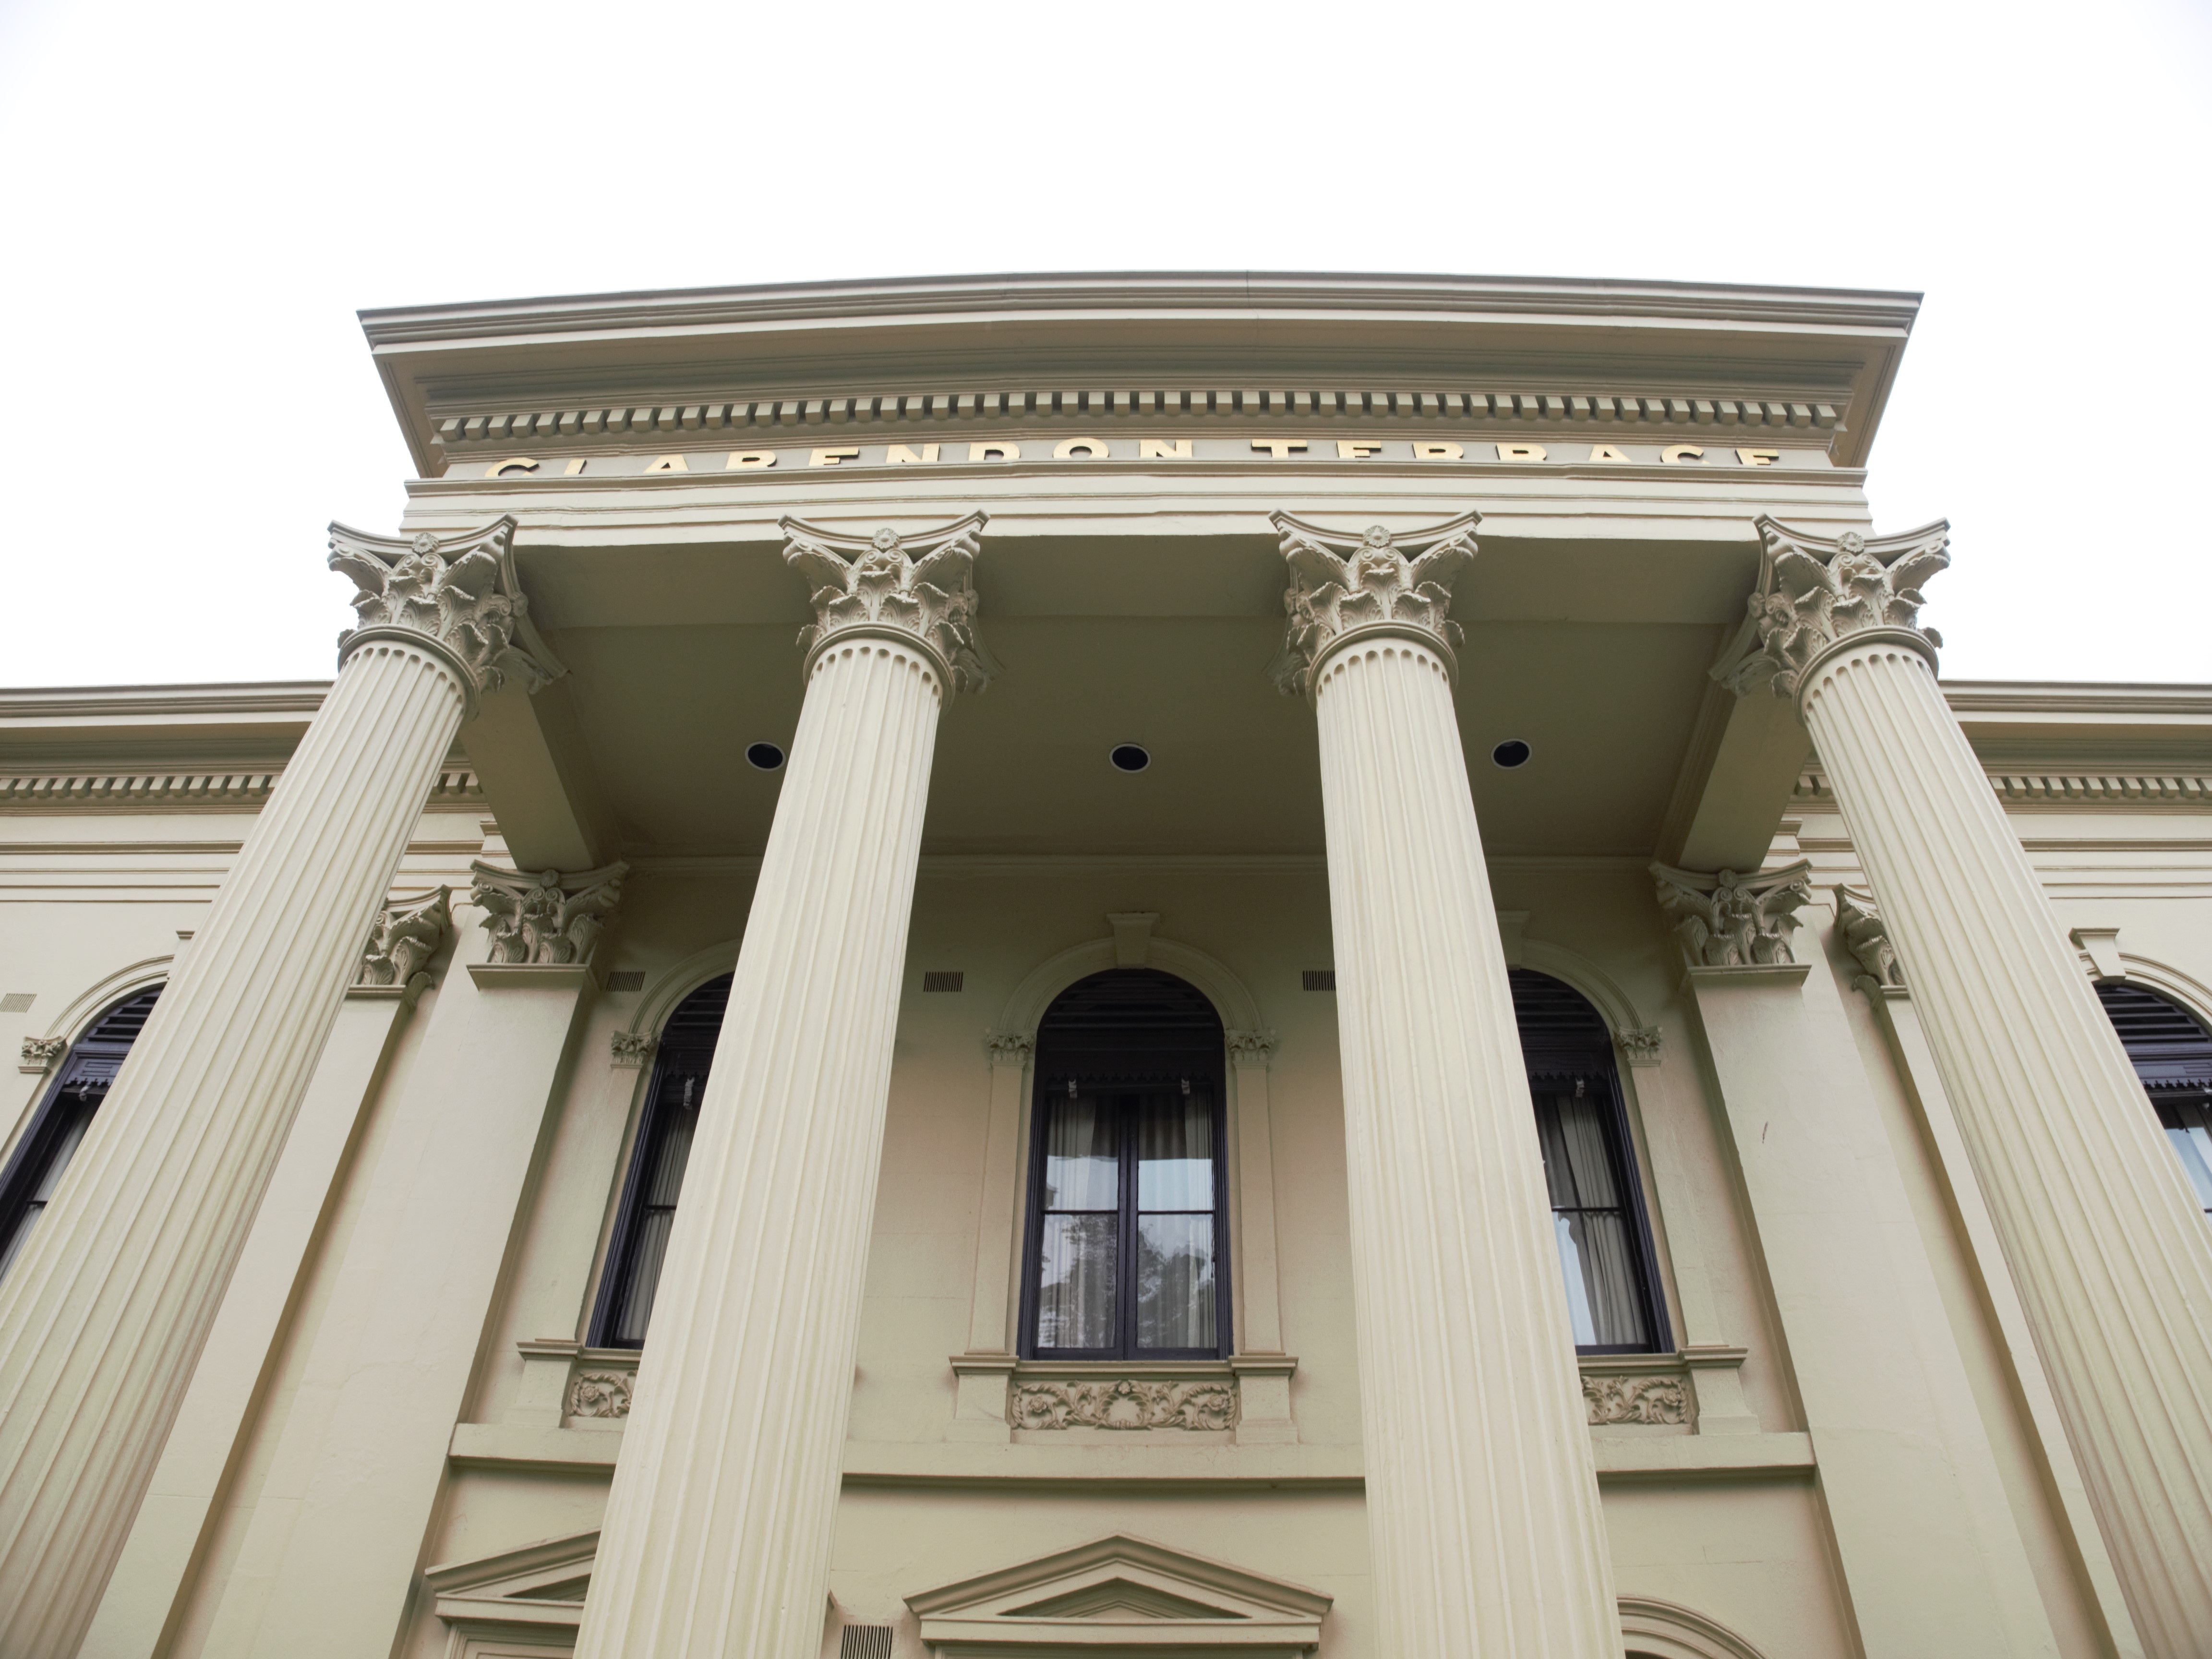
architecture, structure, building, old, column, ancient, landmark, facade, court, melbourne, traditional, fancy, daylighting, menzies foundation